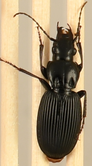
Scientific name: Pterostichus lachrymosus
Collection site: Mountain Lake Biological Station NEON (MLBS), plot MLBS_001